Kenny (1988 film)

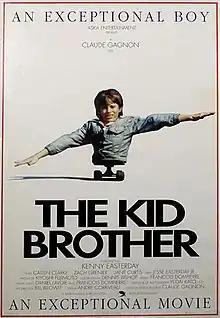

Kenny (also known as The Kid Brother) is a 1988 drama film featuring Kenny Easterday in a semi-autobiographical role, directed by Claude Gagnon.